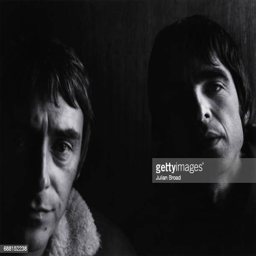
mod revival artist and artist are photographed for the observer